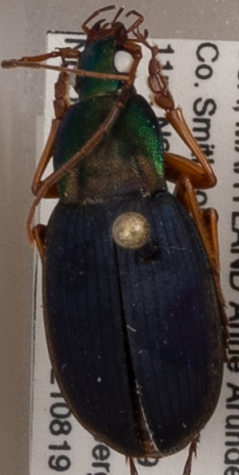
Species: Chlaenius aestivus
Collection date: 2021-08-19
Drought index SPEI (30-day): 0.77
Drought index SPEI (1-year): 1.064
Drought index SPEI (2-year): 1.69